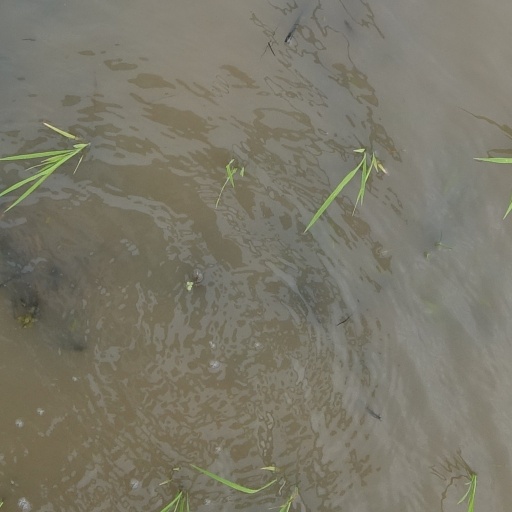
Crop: rice